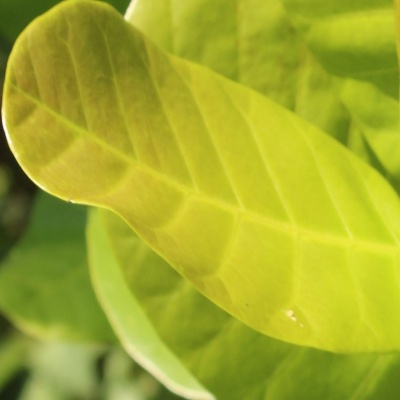
Crop: Cashew
Condition: healthy